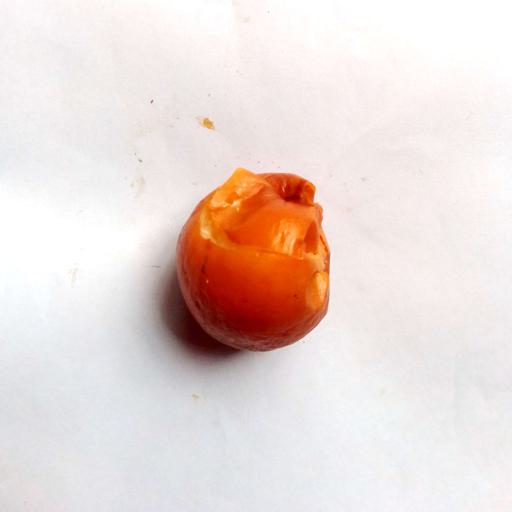
Label: bruised